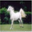
Label: horse